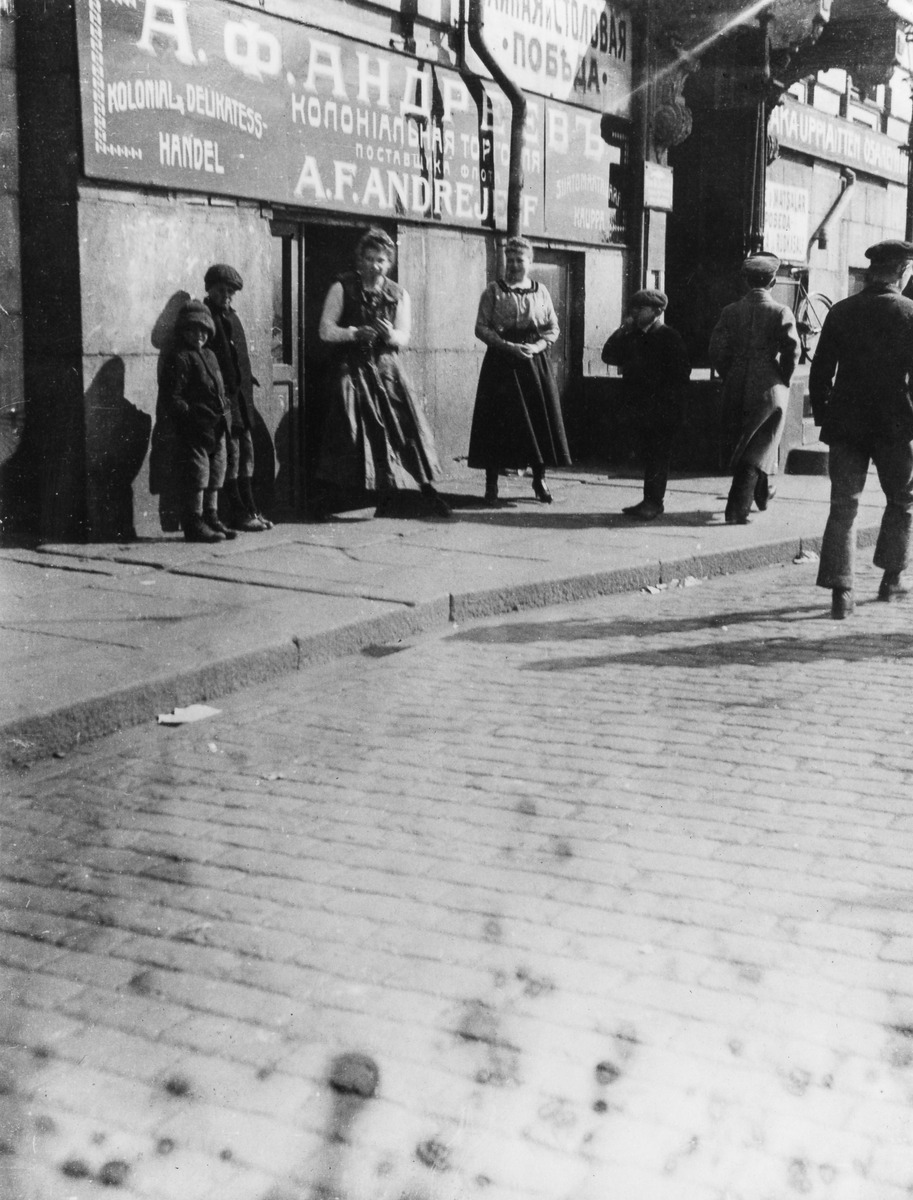
Jalankulkijoita A
sisällön kuvaus: Jalankulkijoita A.F Andrejeffin siirtomaatavaraliikkeen edustalla, Pohjoisesplanadi 7. mustavalkoinen
Ajankohta: kuvausaika 1910 -luku
Paikka: Suomi, Uusimaa, Helsinki, Kruununhaka Helsinki, Pohjoisesplanadi 7
Aiheet: kauppa vähittäiskauppa, teehuoneet, jalankulkijat, kansat venäläiset